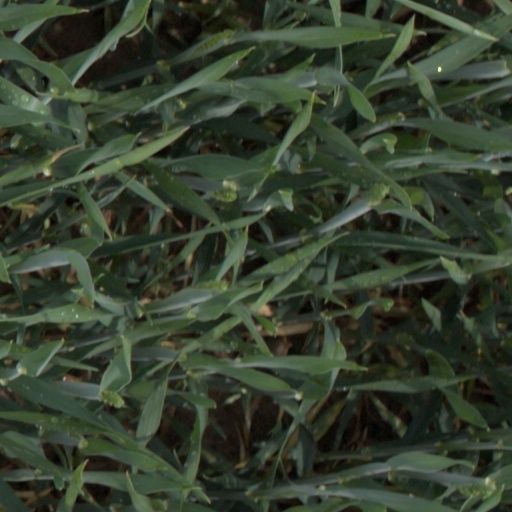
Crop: wheat